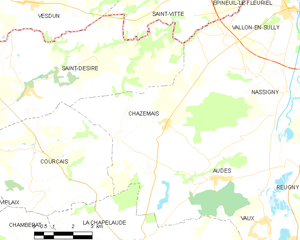
Carte des communes françaises: Chazemais